County of Foix

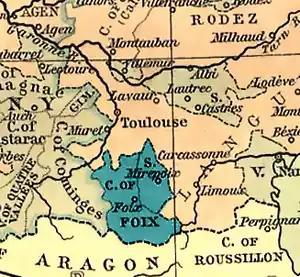
County of Foix in 1328 (Béarn is outside of the map).

The Counts of Foix flourished from the 11th to the 15th century. They were at first feudatories of the counts of Toulouse and the counts of Barcelona, but after the latter's defeat in the Cathar Crusade they succeeded in establishing their direct vassalage to the king of France.